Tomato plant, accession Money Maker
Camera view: bottom (45 deg); turntable rotation: 0 degrees
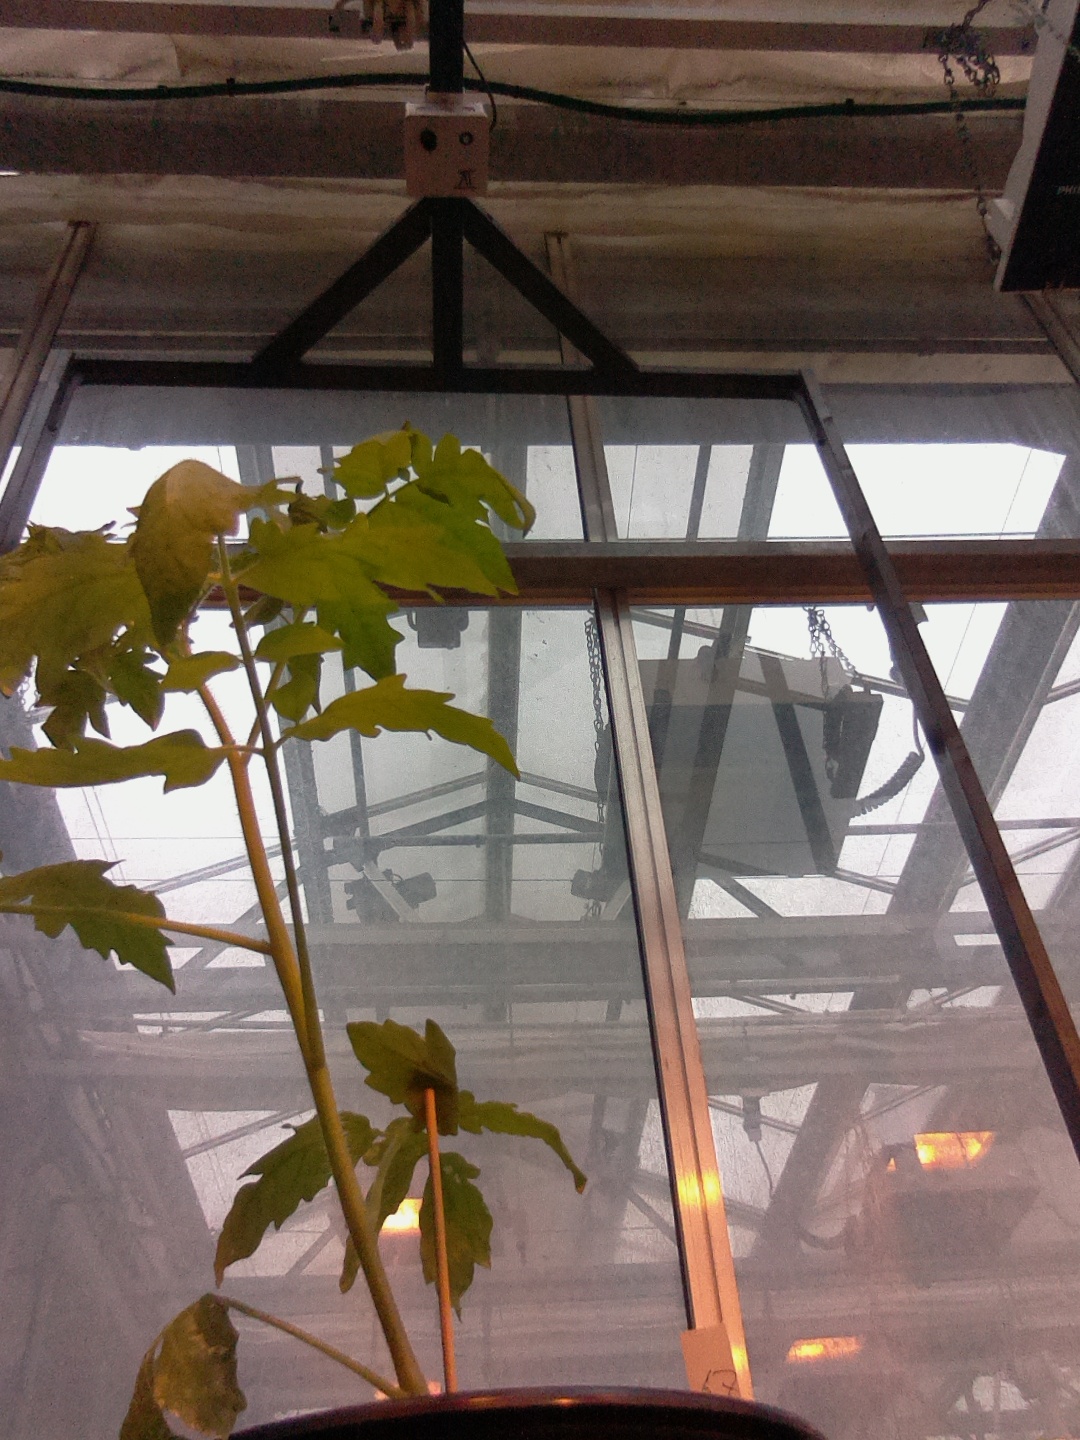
BBCH growth stage 14: 8 of true leaves visible